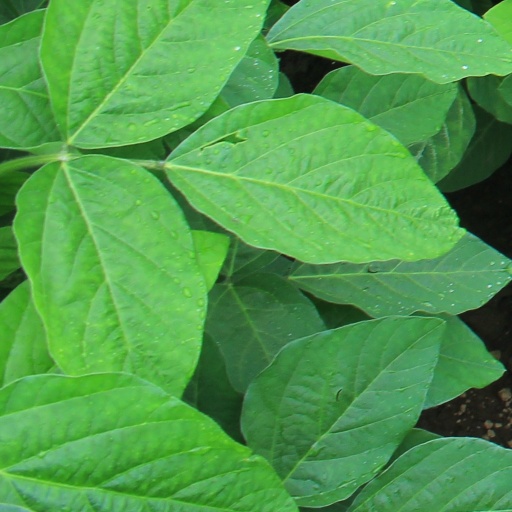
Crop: soybean